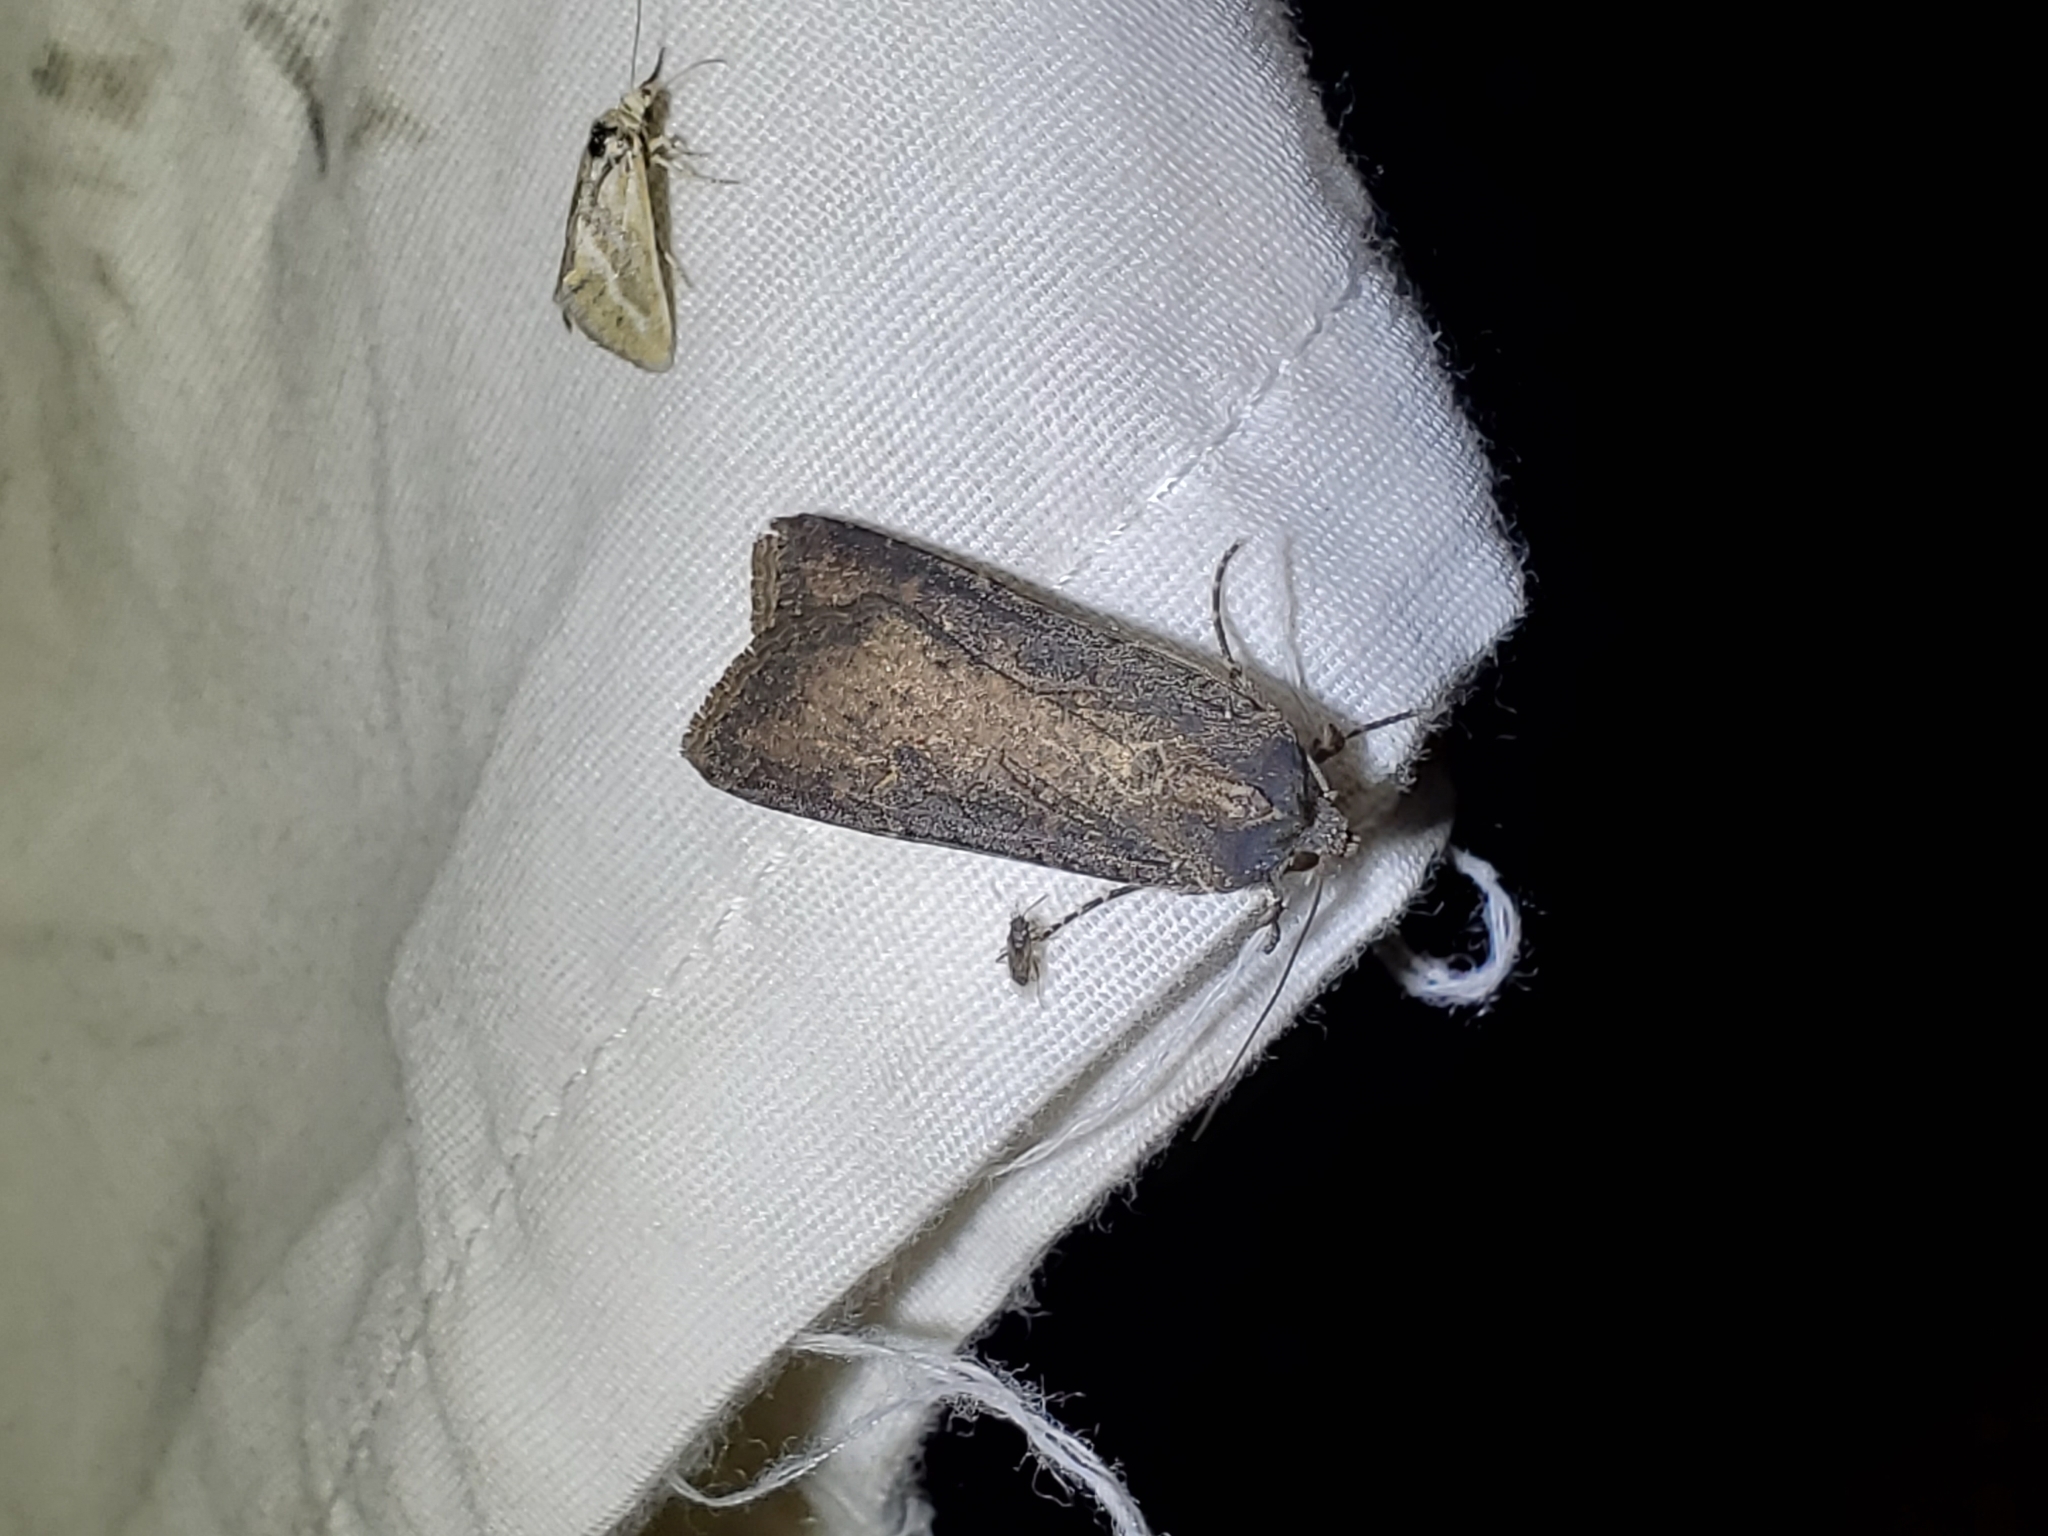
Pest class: cutworms